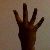
The image shows a hand gesture representing the number 4 in Indian Sign Language.